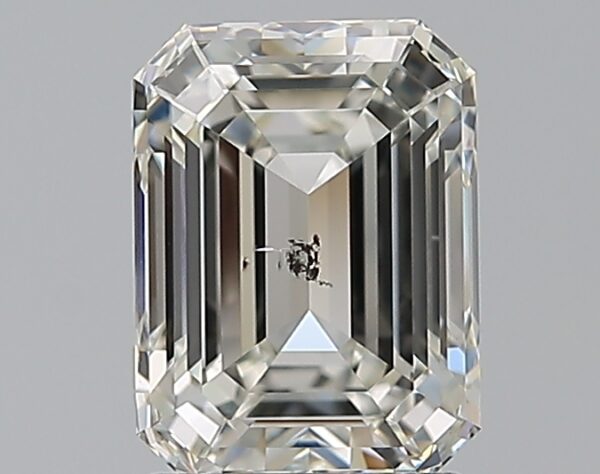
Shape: emerald
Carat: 1.83
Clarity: SI2
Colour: I
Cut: EX
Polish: EX
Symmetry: EX
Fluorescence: N
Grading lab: GIA
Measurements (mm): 7.85 x 5.81 x 4